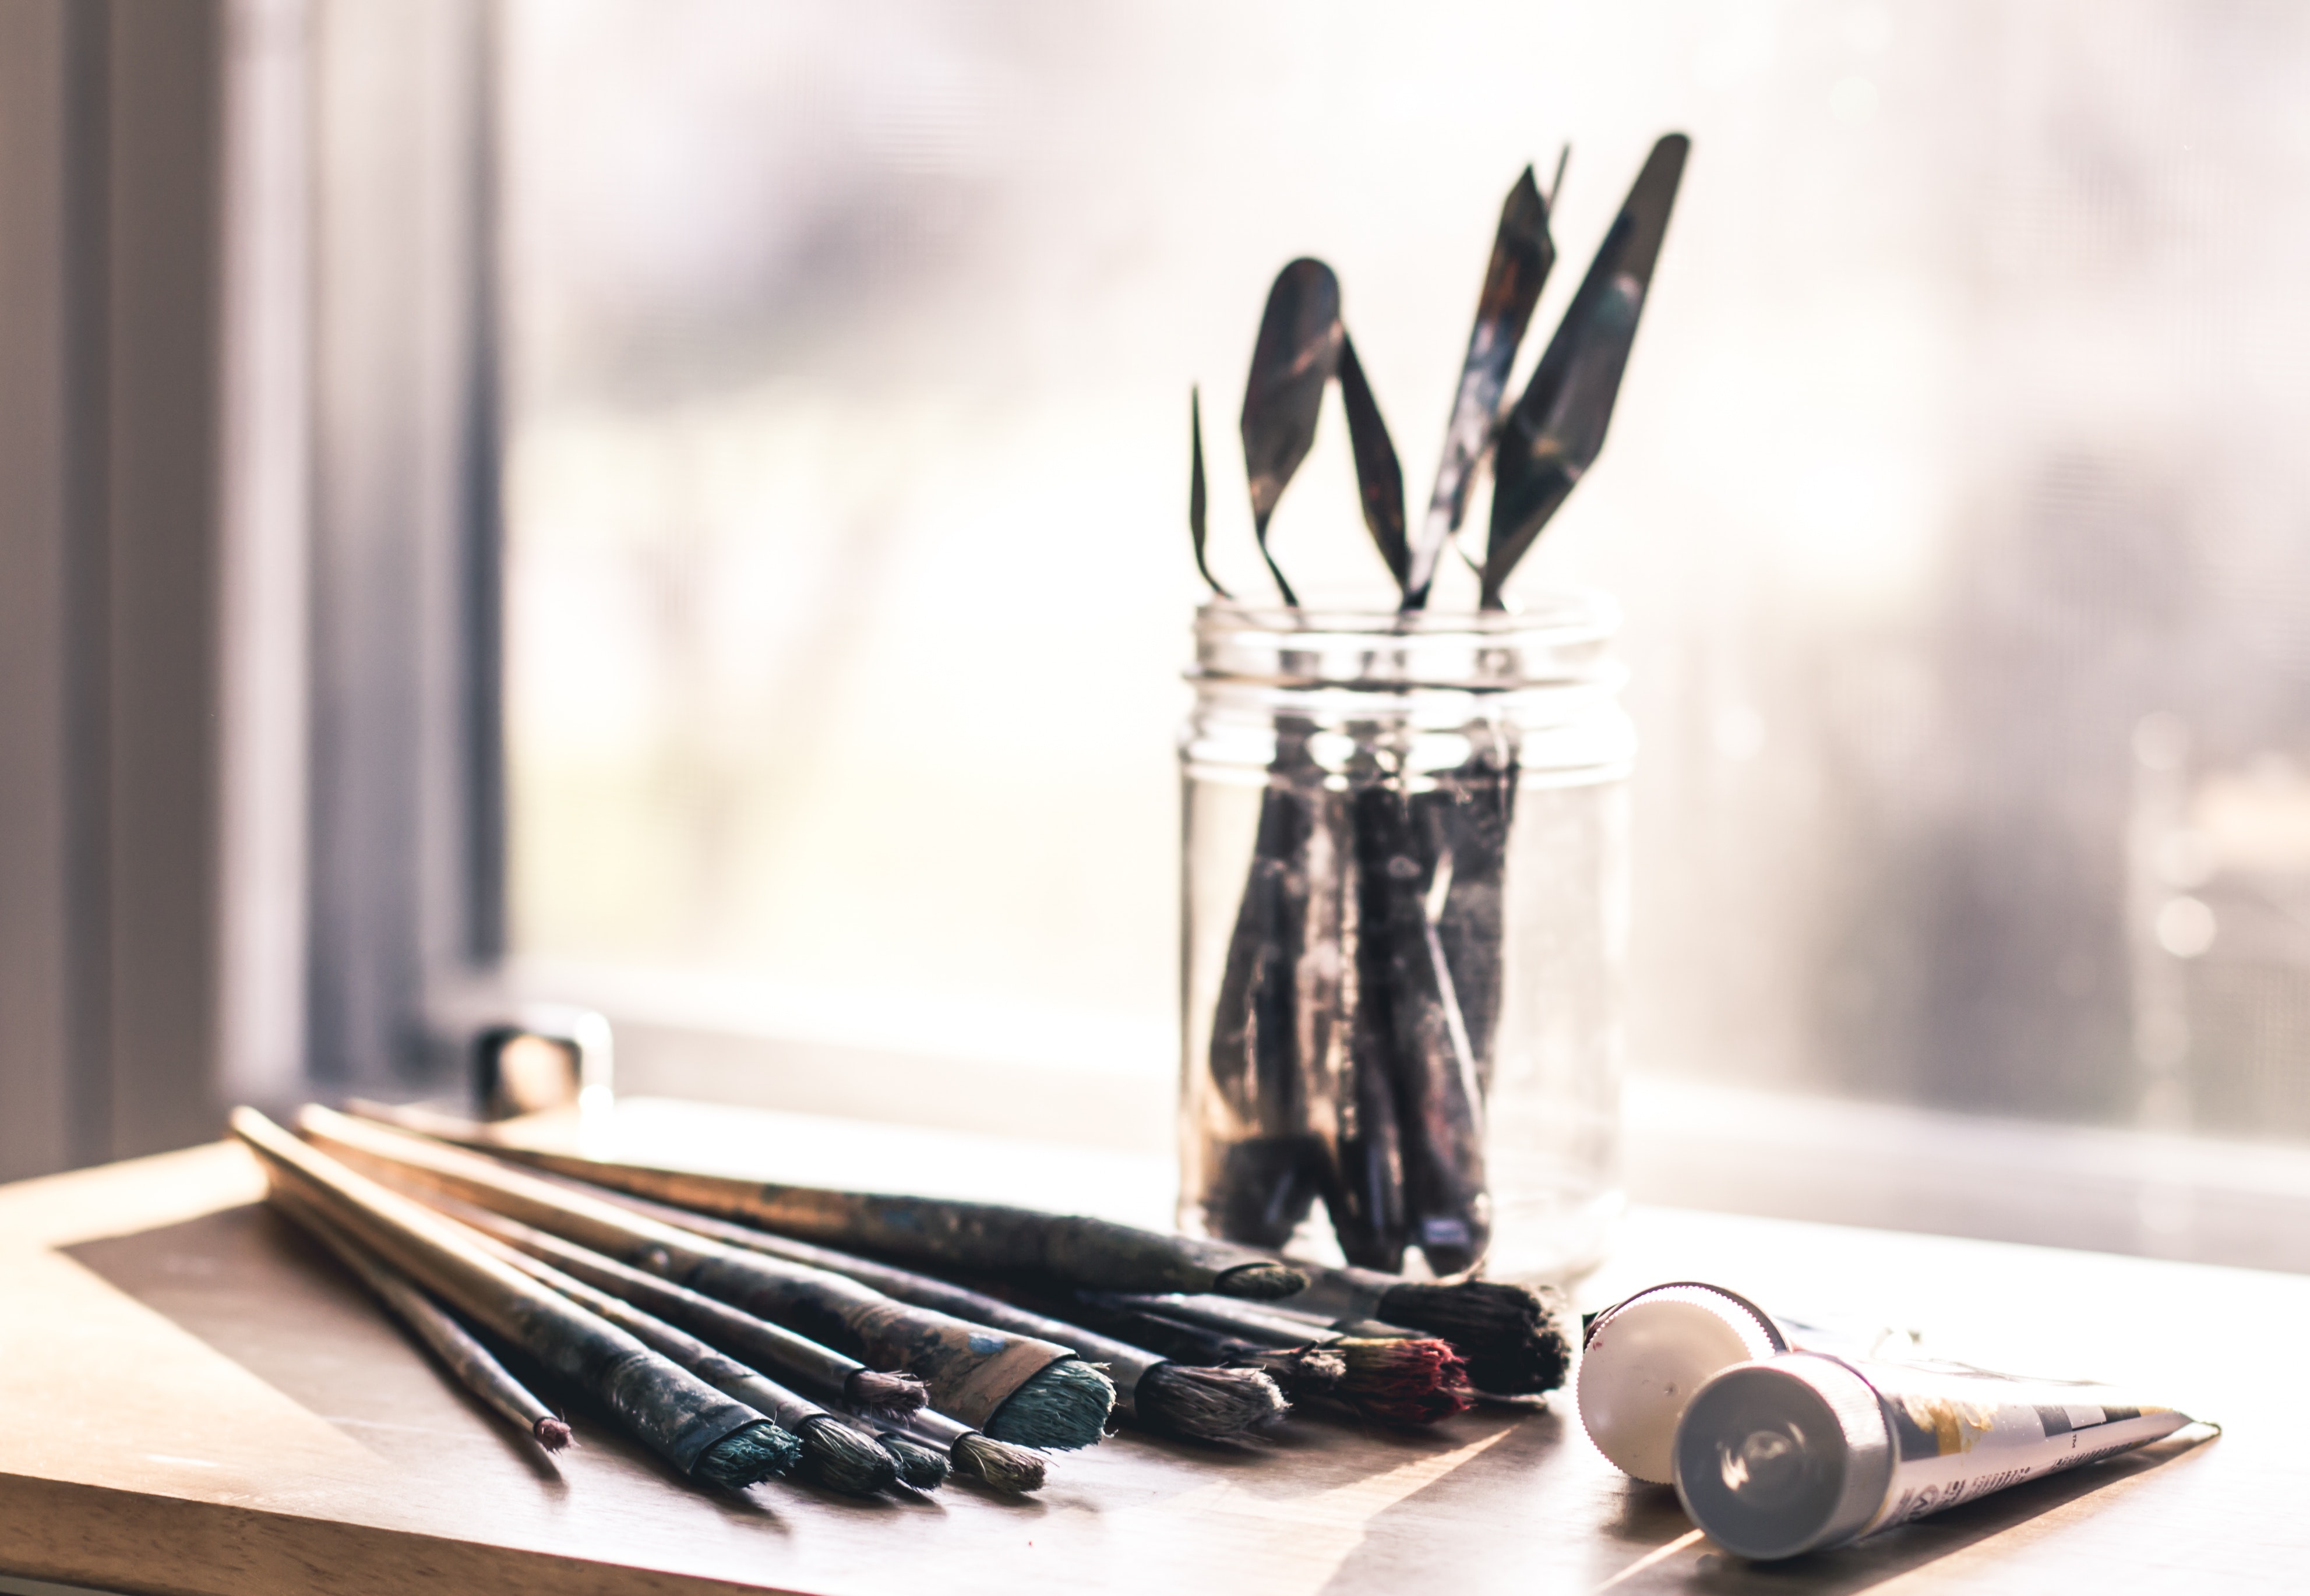
still life photography, hand, photography, cutlery, fork, twig, tableware